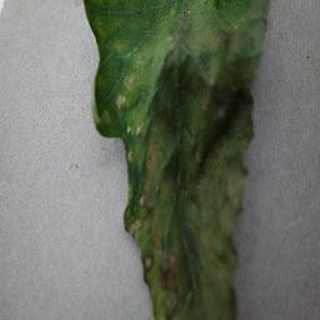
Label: tomato_late_blight